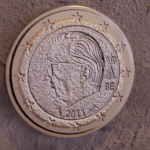
Coin value: 1euro
Country: be
Edition: 2011